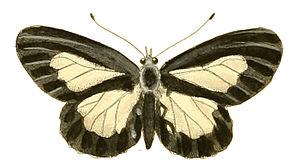
Mesoxantha est un genre de lépidoptères de la famille des Nymphalidae et de la sous-famille des Biblidinae qui résident en Afrique.